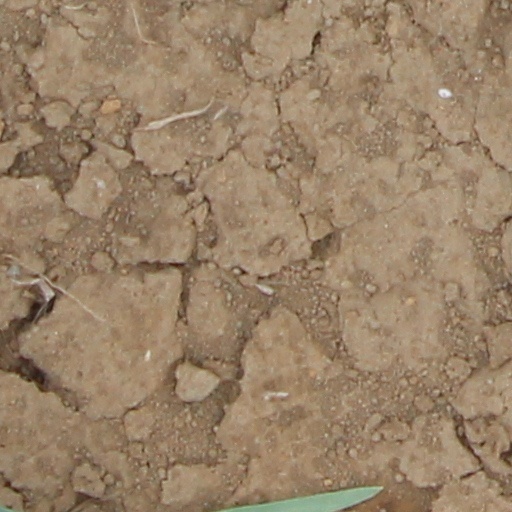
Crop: wheat